Jean-Baptiste Baujault

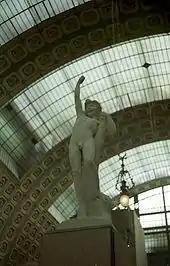
"Jeune Gaulois" or "Au gui l'an neuf !", marble, 1870–1875, Paris, Musée d'Orsay

Jean-Baptiste Baujault (born 19 April 1828 in La Crèche, Deux-Sèvres, died in 1899) was a French sculptor.